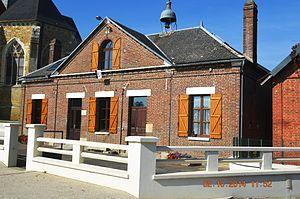
Avreuil est une commune française, située dans le département de l'Aube en région Grand Est.